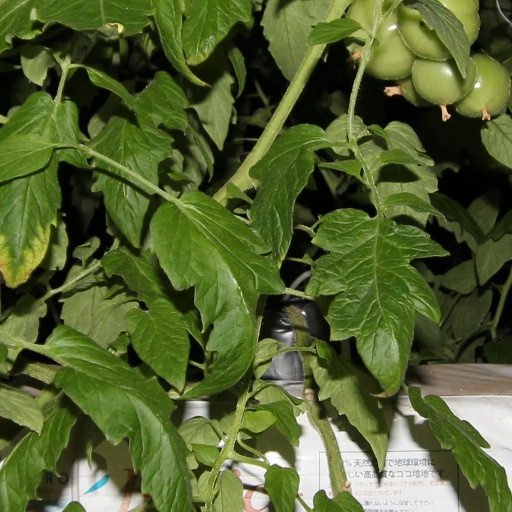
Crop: tomato